2007 in baseball

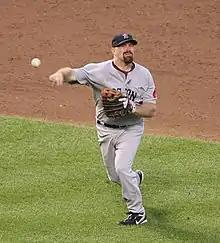
Gold Glove first baseman Kevin Youkilis

†"Denotes the club that won the wild card for its respective league. The Rockies defeated the Padres 9–8 (13) in a one-game playoff for the NL wild card."